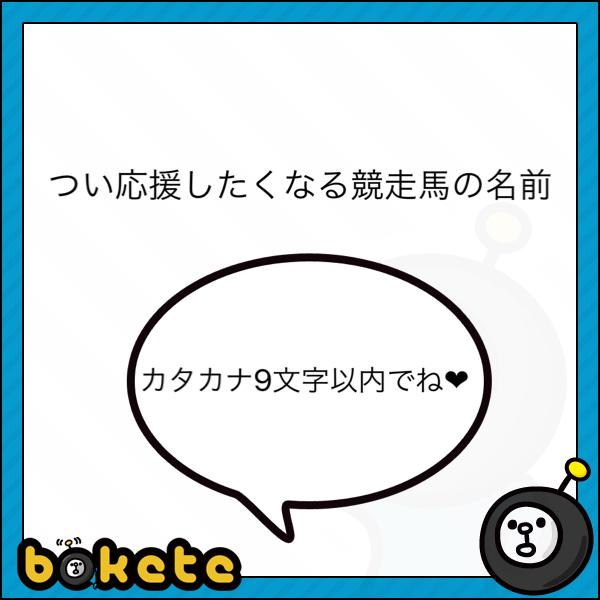
回答: モースグテーネン